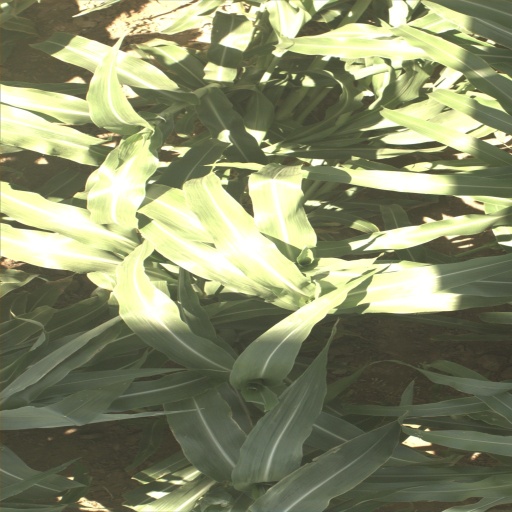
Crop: sorghum